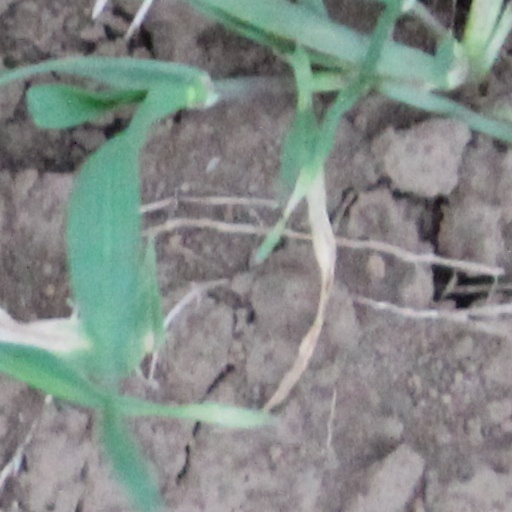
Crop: wheat